Ratnagiri Fort, Maharashtra

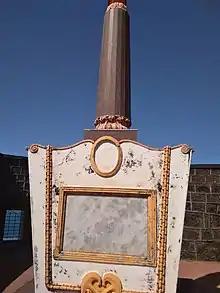

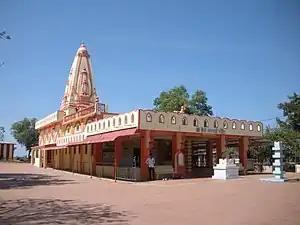
Sri Devi Bhagawati Mandir, Ratnadurg

The lighthouse is situated on one side of the fort. Inside the fort is Bhagawati temple, a pond and a well. There is a cave below the fort. The strongest of all the bastion is Rede Buruj.